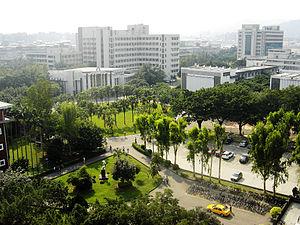
L'université catholique Fu-Jen est implantée à Hsinchuang dans le comté de Taipei à Taïwan. Fondée en 1925 à Pékin par des bénédictins américains, elle renait en 1961 à Taiwan et est gérée conjointement par la conférence épiscopale catholique de Taiwan, la Compagnie de Jésus et la Société du Verbe-Divin.